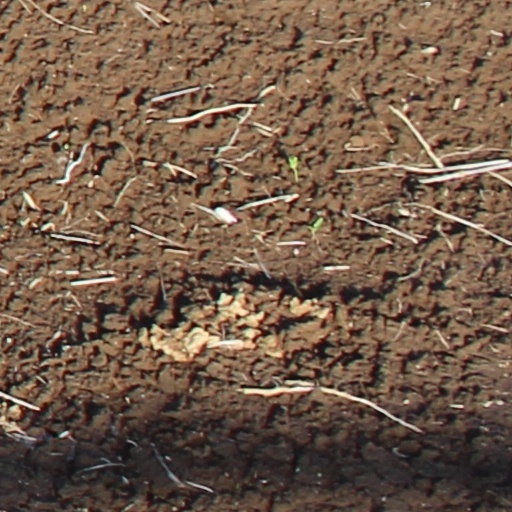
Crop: wheat